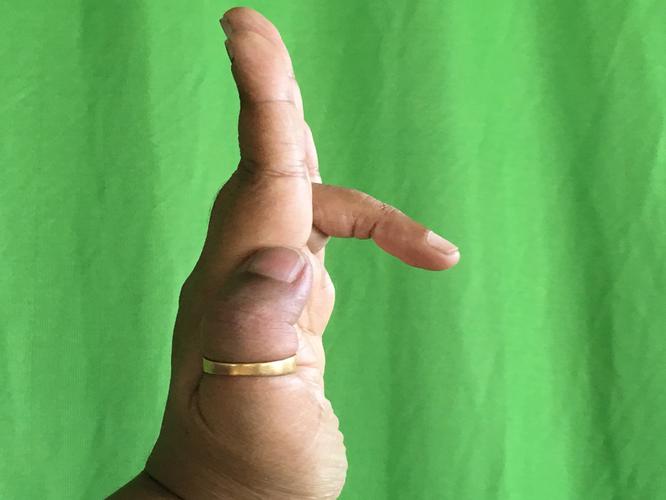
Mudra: Tripathaka
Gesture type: single_hand